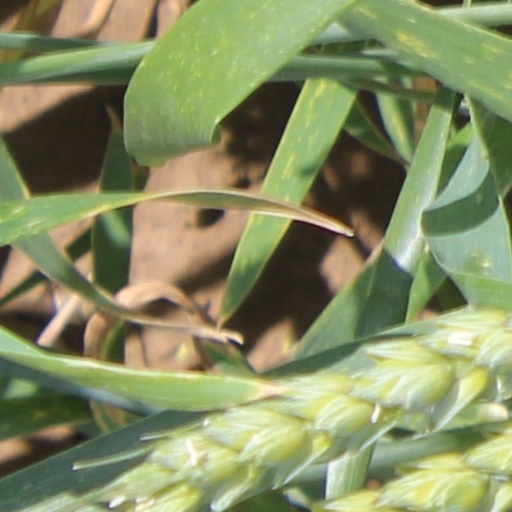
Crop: wheat